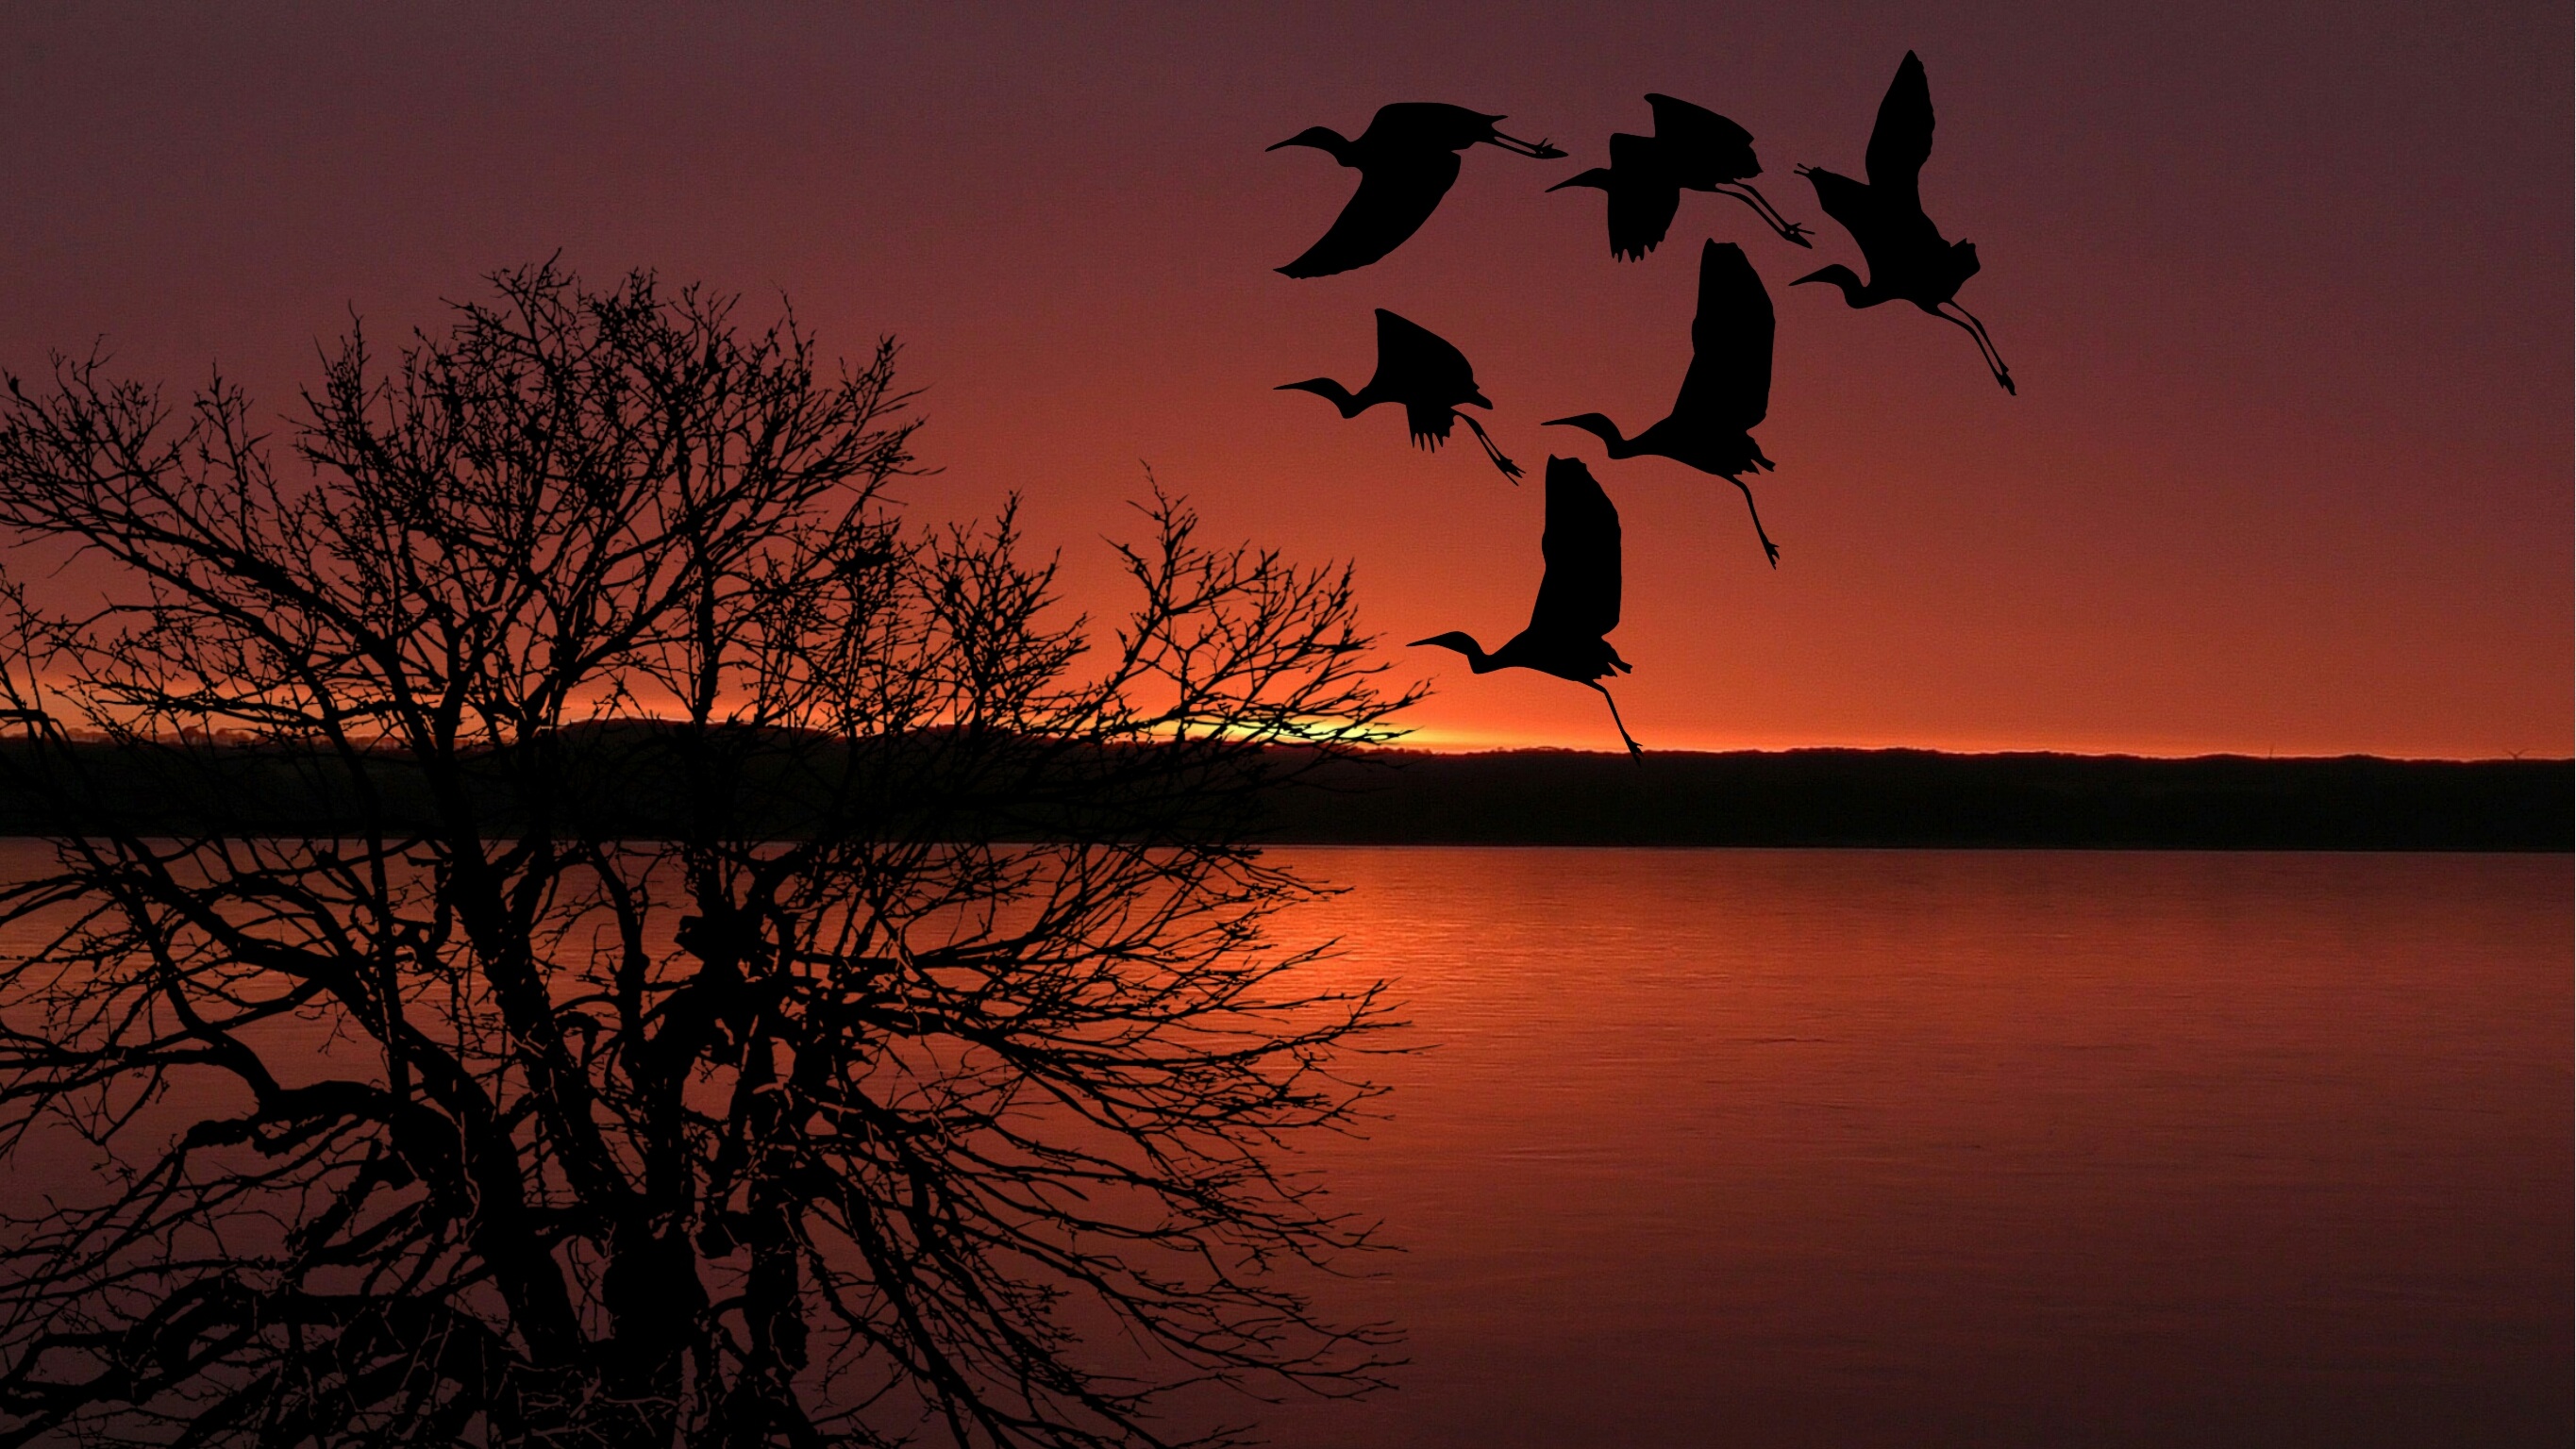
sunset, birds, flying, sky, colorful, colors, orange, wildlife, nature, vivid, stunning, outdoors, sunrise, dawn, dusk, morning, evening, scenic, clouds, horizon, free photos, royalty free, water, tree, reflection, silhouette, branch, darkness, plant, calm, bird, sun, computer wallpaper, lake